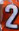
Number: 2